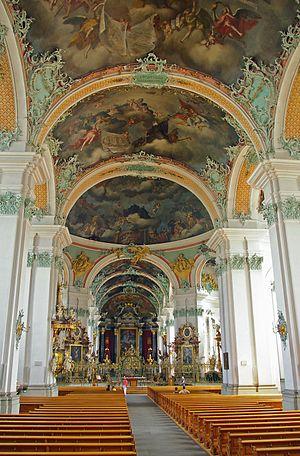
L’abbaye de Saint-Gall est une abbaye bénédictine du VIIᵉ siècle située à Saint-Gall en Suisse alémanique et qui fut pendant plusieurs siècles, avec sa bibliothèque, l'un des monastères bénédictins les plus importants d'Europe.